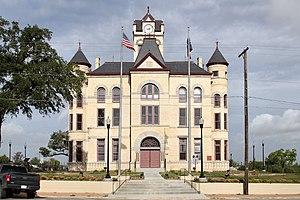
Le comté de Karnes, en anglais : Karnes County, est un comté situé dans le sud de l'État du Texas aux États-Unis. Il est nommé en l'honneur de Henry Wax Karnes, un soldat de la révolution texane. Fondé le 4 février 1854, son siège de comté est la ville de Karnes City. Selon le recensement des États-Unis de 2010, sa population est de 14 824 habitants. Le comté a une superficie de 754 km², dont 750 km² en surfaces terrestres.